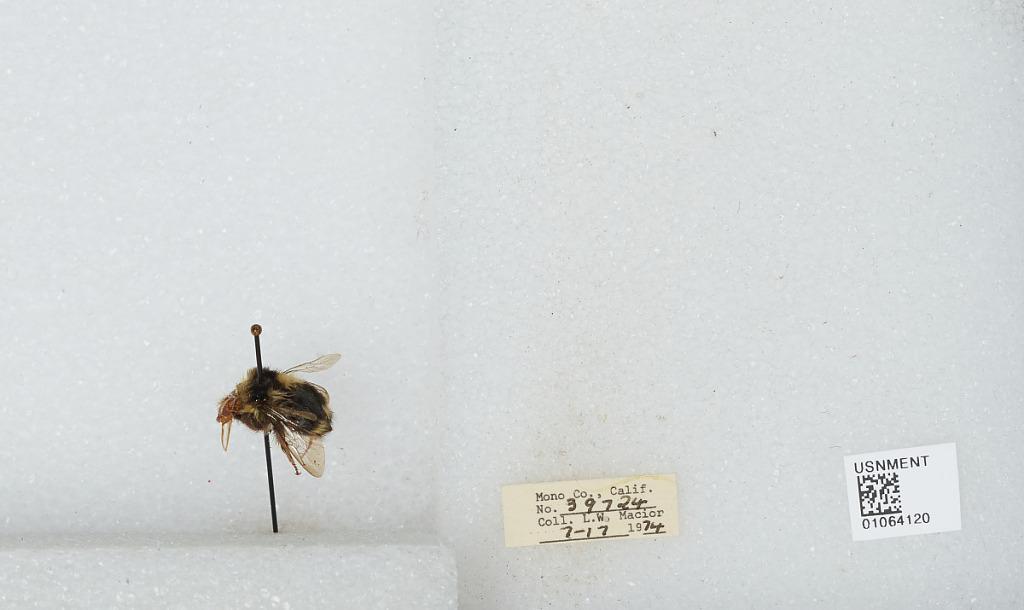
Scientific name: Bombus bifarius nearcticus
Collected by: L. Macior
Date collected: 1974-7-17
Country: United States
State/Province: California
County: Mono
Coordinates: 37.92, -118.87